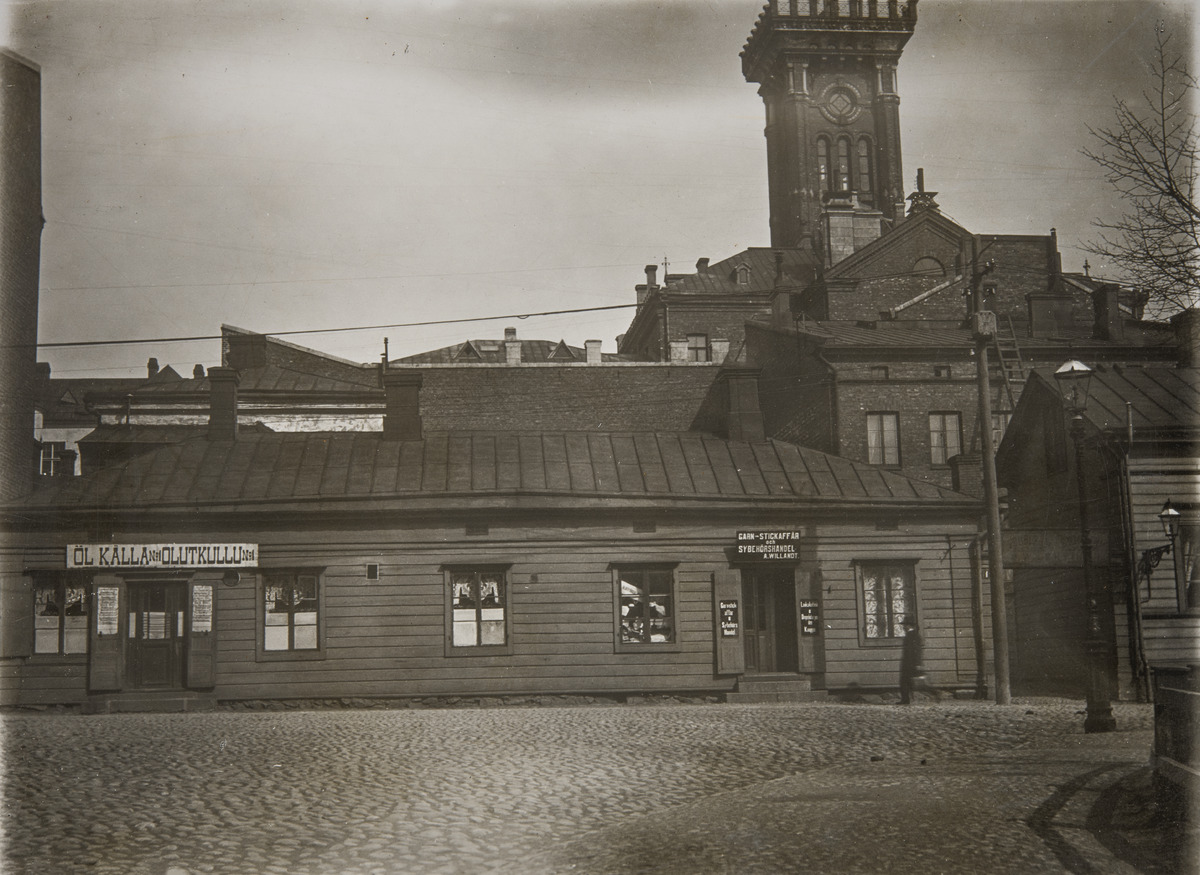
Puurakennus, Erottajankatu 11, rakennuksessa toimivat mm
sisällön kuvaus: Puurakennus, Erottajankatu 11, rakennuksessa toimivat mm. Öl källa n:o1 Olutkullu n.1 ja

A. Willandtin Garn- och stickaffär och sybehörshandel. Taustalla kokoaa pääpaloaseman, nykyisen Erottajan pelastusaseman torni. mustavalkoinen
Kuvaaja: von Gericke, Ida Maria, valokuvaaja
Ajankohta: kuvausaika 1904
Paikka: Suomi, Uusimaa, Helsinki, Kaartinkaupunki Helsinki, Erottajankatu 11
Aiheet: puurakennukset, liikehuoneistot, paloasemat